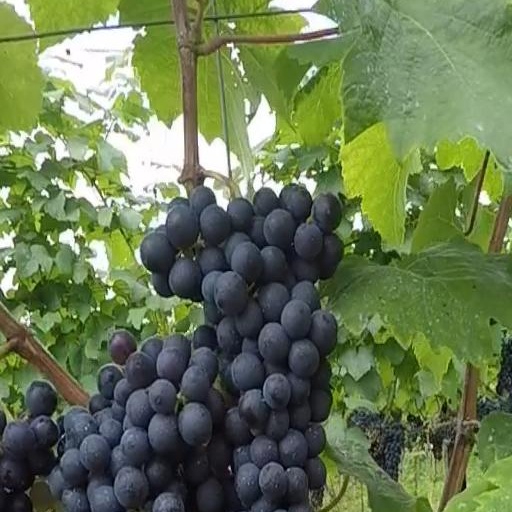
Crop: grape